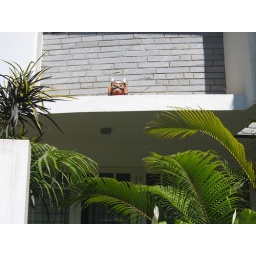
Head above ground floor, watching front of house